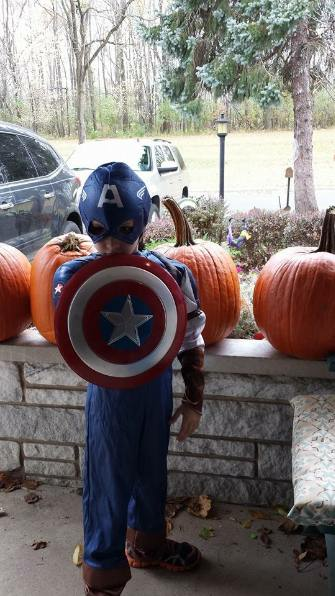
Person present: Yes